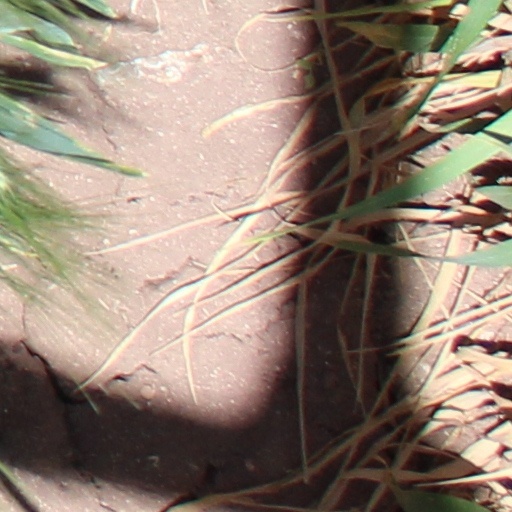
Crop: wheat